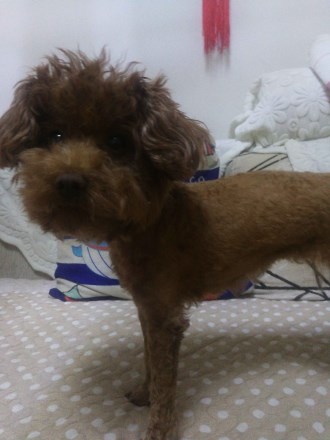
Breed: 7449-n000128-teddy